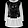
Label: Dress